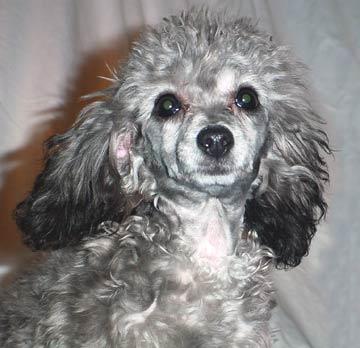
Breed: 2925-n000114-toy_poodle